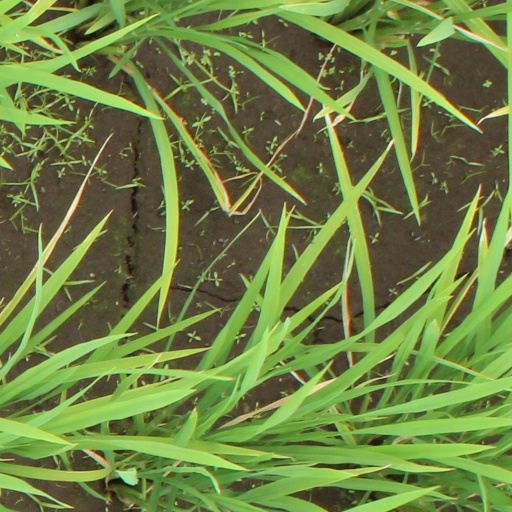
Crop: rice